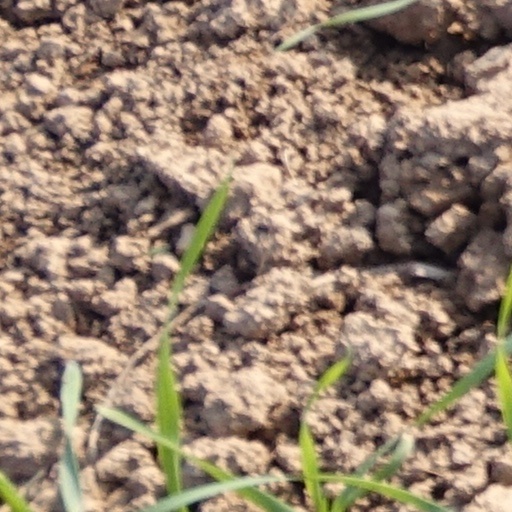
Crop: wheat